Jean Harlow

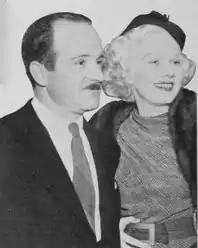
Harlow and Harold Rosson in 1934, whom she married in 1933 to avoid another scandal like the one caused after Harlow had an affair with boxer Max Baer

After Bern's death, Harlow began an indiscreet affair with boxer Max Baer who, though separated from his wife Dorothy Dunbar, was threatened with divorce proceedings naming Harlow as a co-respondent for alienation of affection, a legal term for adultery. The affair resulted in Harlow becoming pregnant, which led her to get an abortion to avoid further scandal. After Bern's death, the studio did not want another scandal and defused the situation by arranging a marriage between Harlow and cinematographer Harold Rosson. Rosson and Harlow were friends, and Rosson went along with the plan. They quietly divorced eight months later.